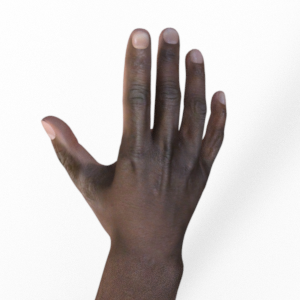
Label: paper